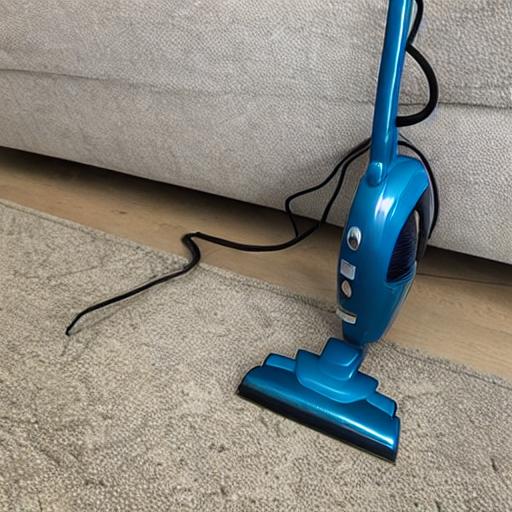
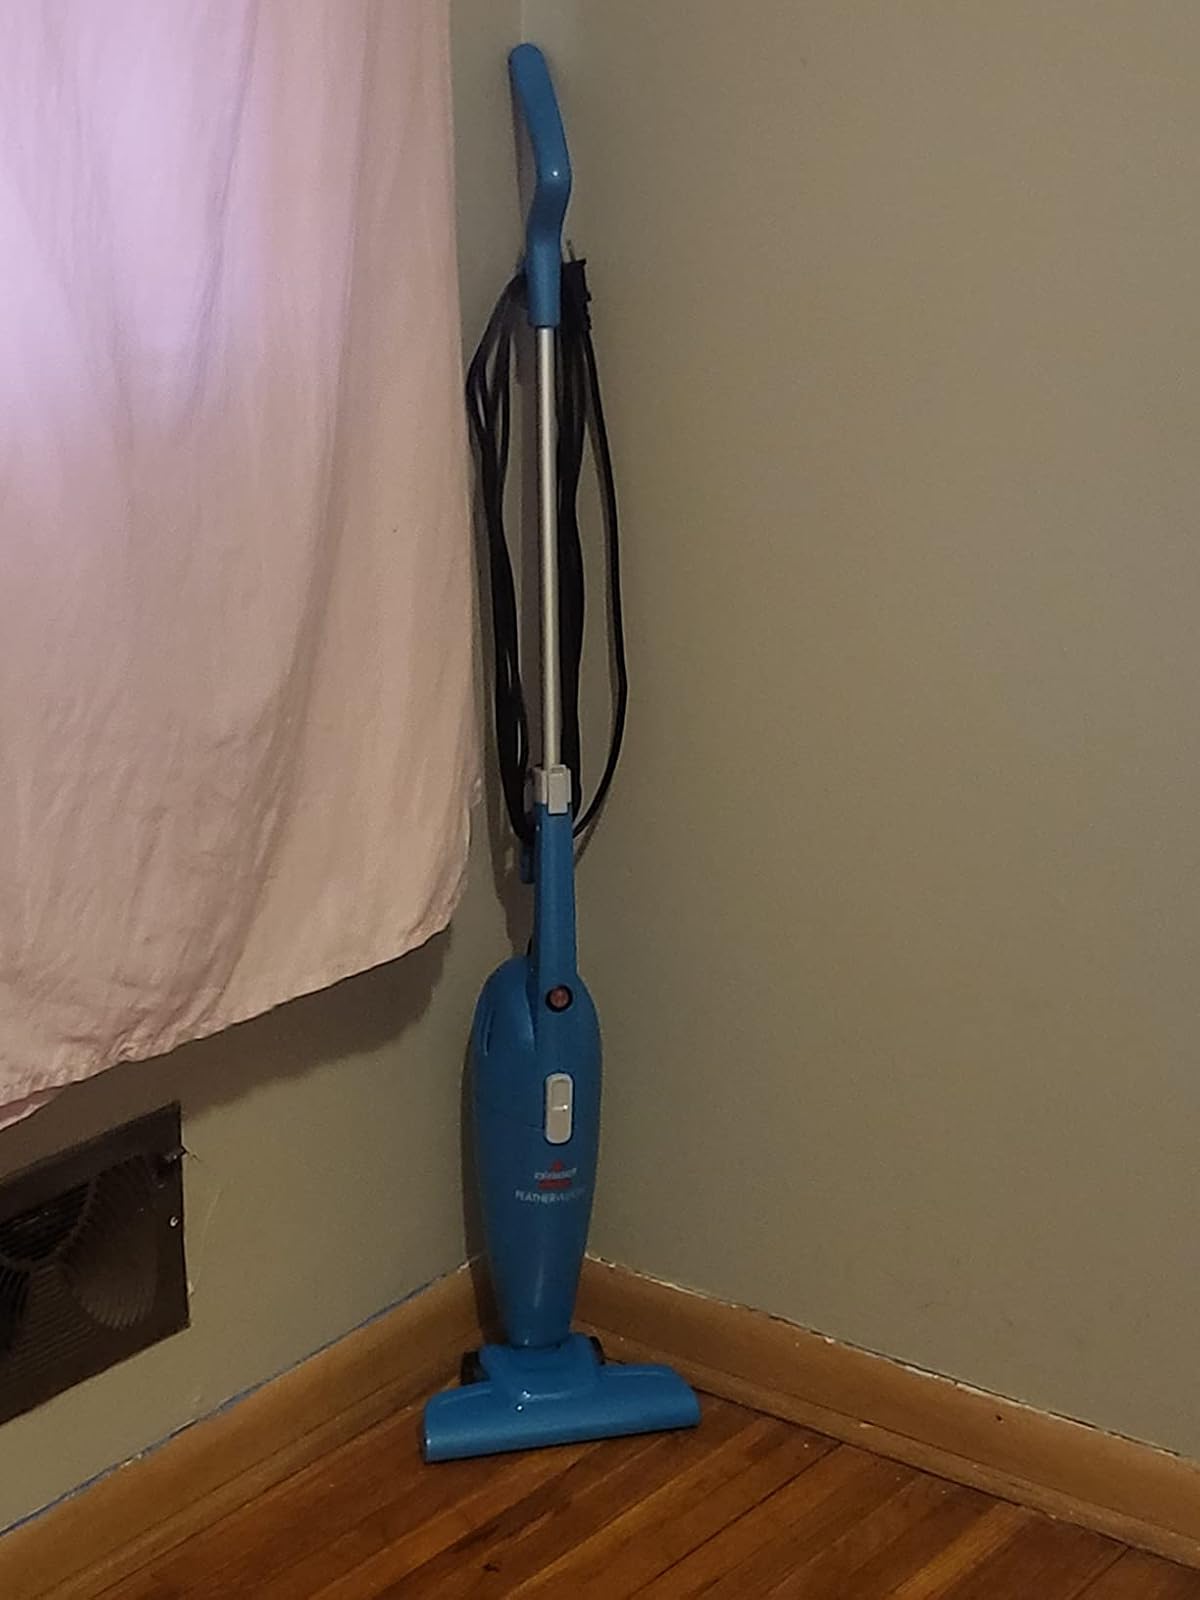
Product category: items_vacuum
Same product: no